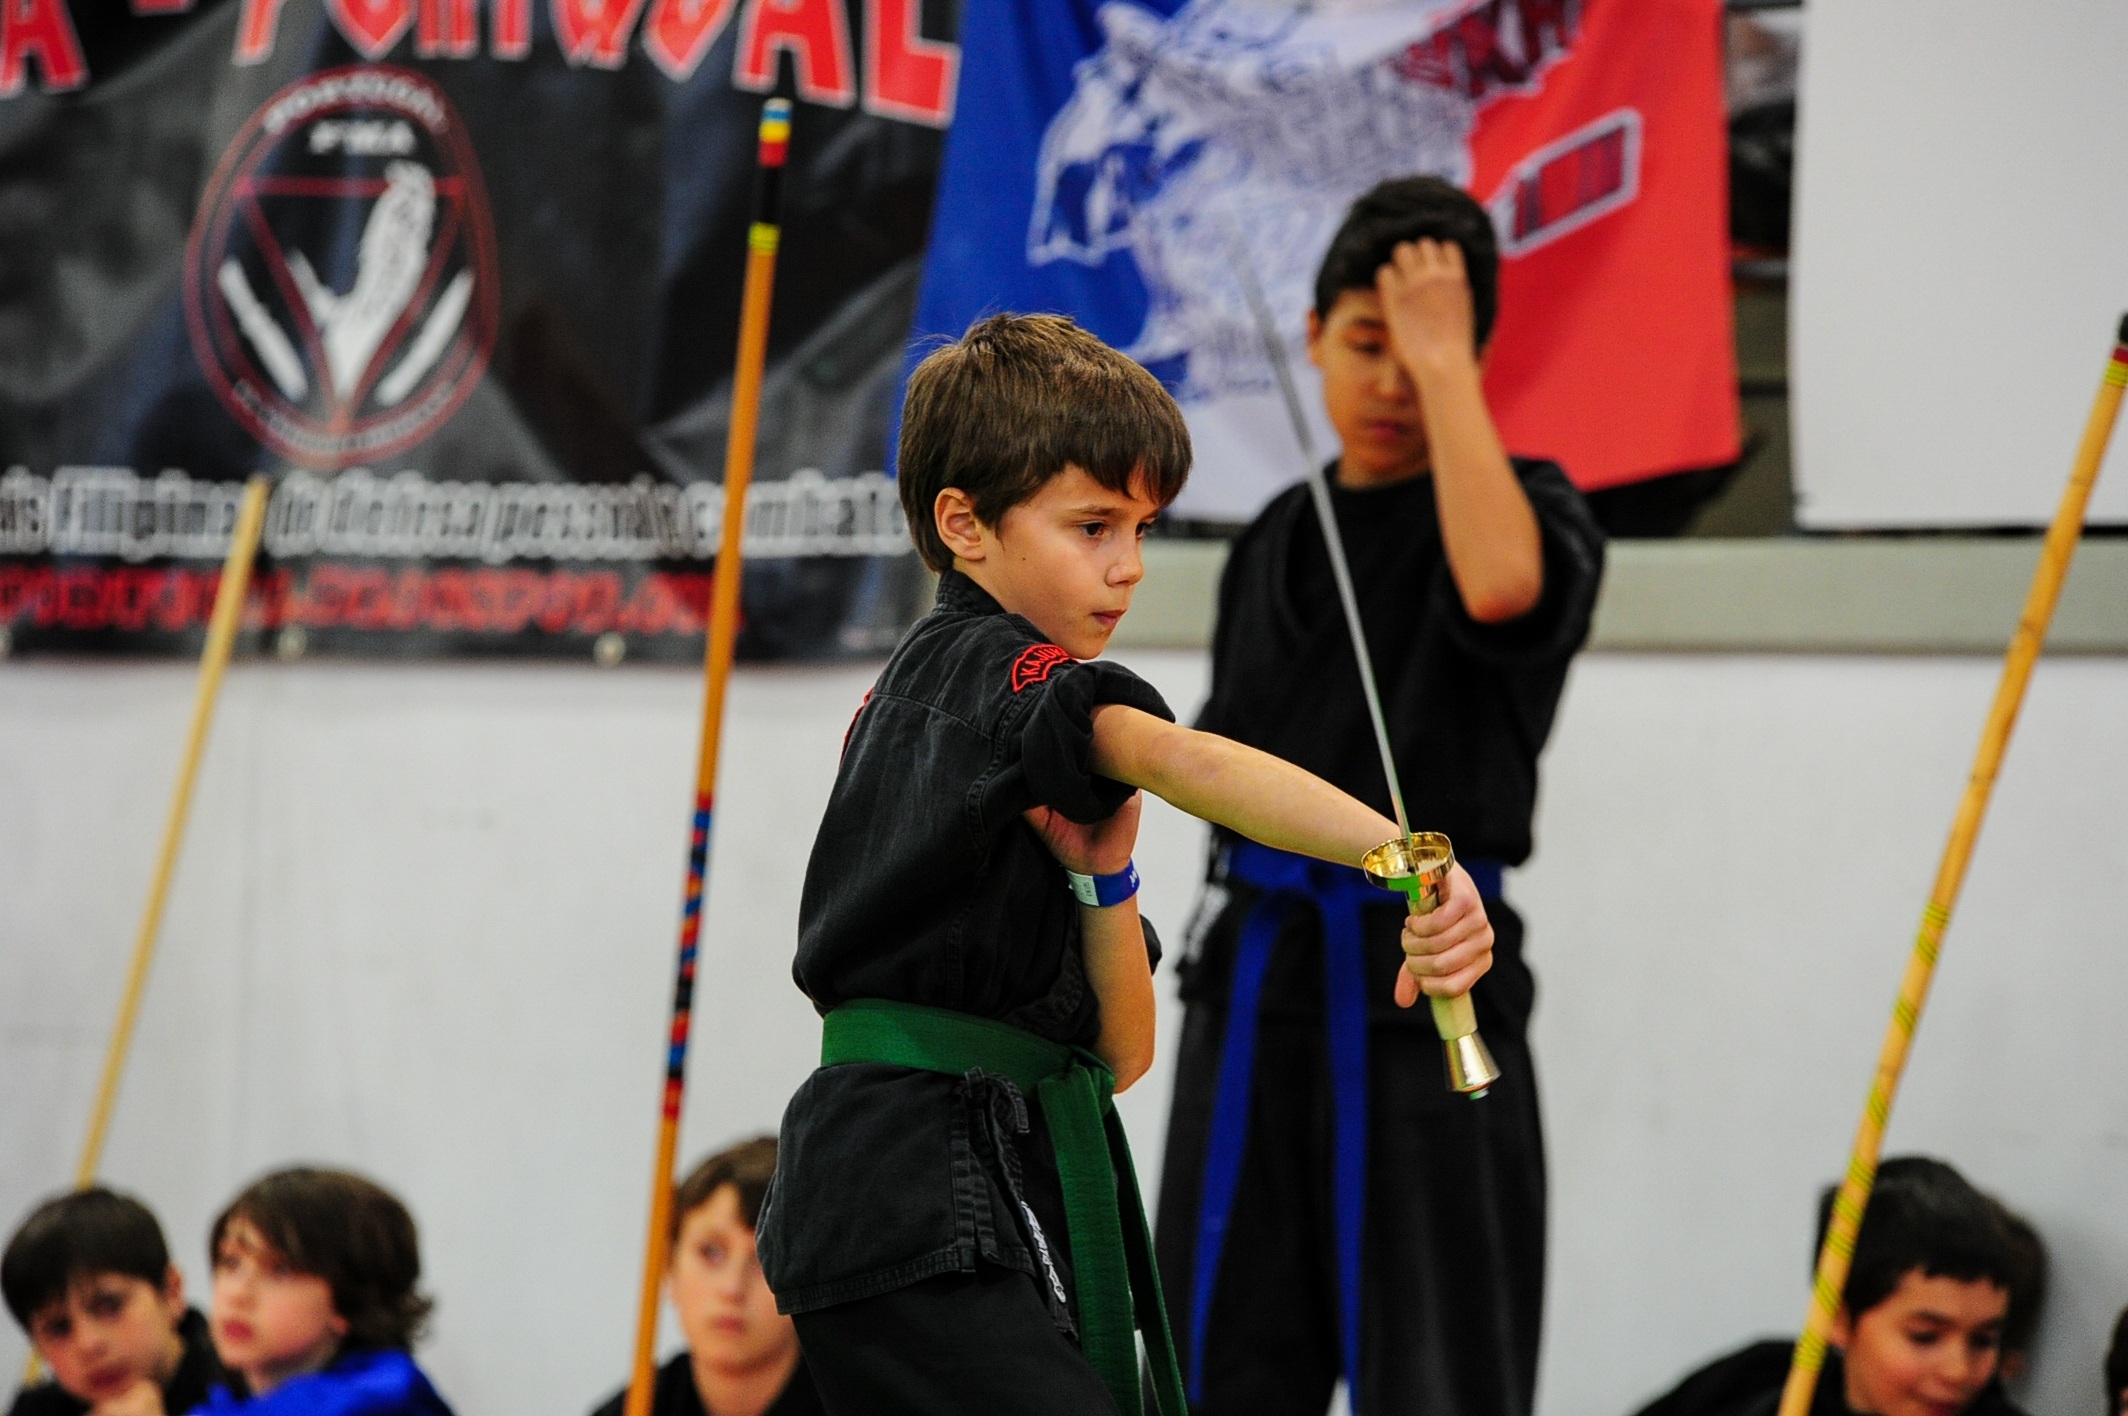
education, sports, combat, katana, kick boxing, martial ates